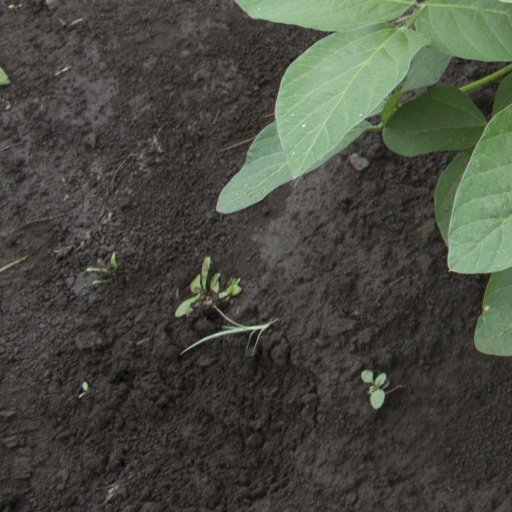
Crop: soybean